Vrchlabí

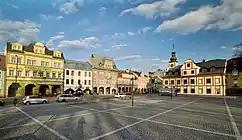
T. G. Masaryka Square with the New Town Hall (right)

In 1624, Albrecht von Wallenstein bought the estate from Vilém Miřkovský of Stropčice Jr. During the Thirty Years' War, the smelters in Vrchlabí became an important supplier of weapons. After Wallenstein's death in 1634, Emperor Ferdinand II donated the estate to Rudolf of Morzin. The Counts of Morzin owned Vrchlabí until 1881.